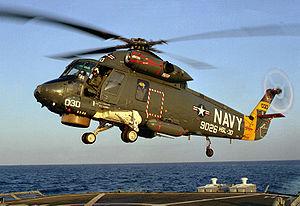
Charles H. Kaman